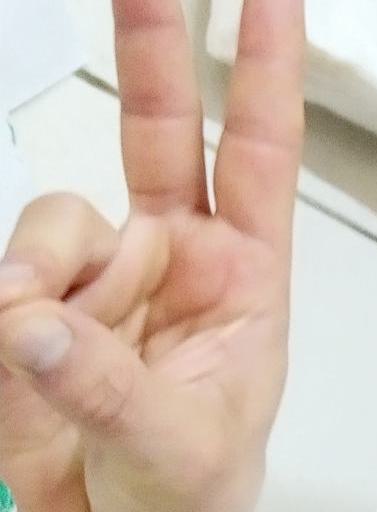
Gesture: peace